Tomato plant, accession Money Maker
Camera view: horizontal (90 deg, fisheye); turntable rotation: 150 degrees
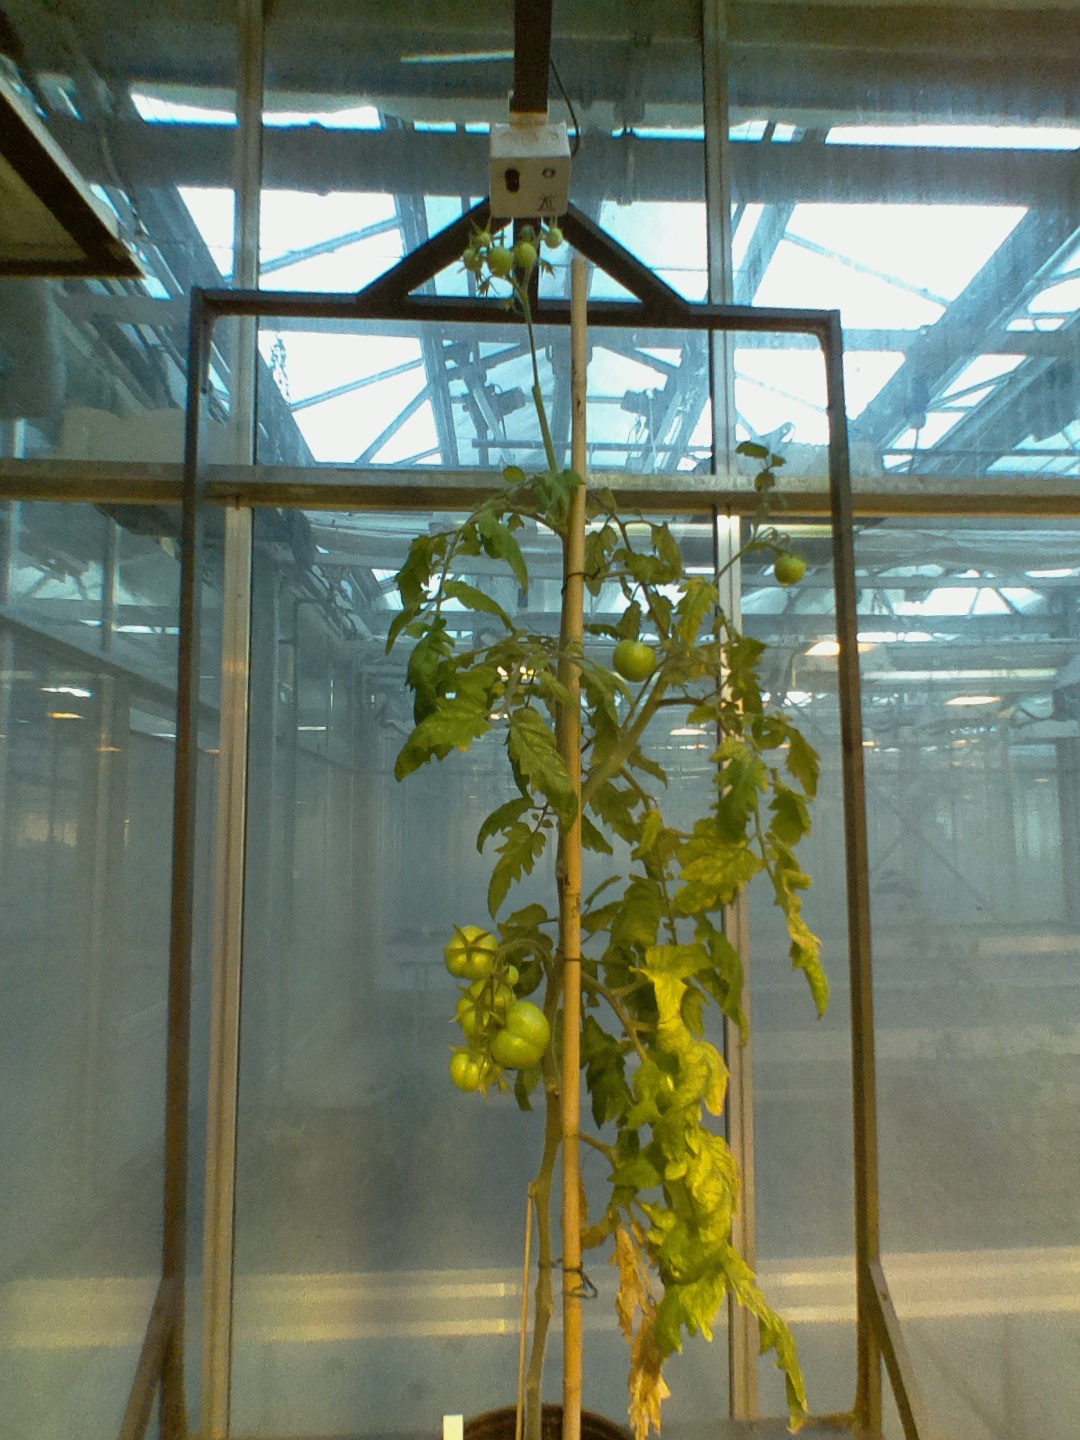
BBCH growth stage 79: 90% -100% of final fruit size